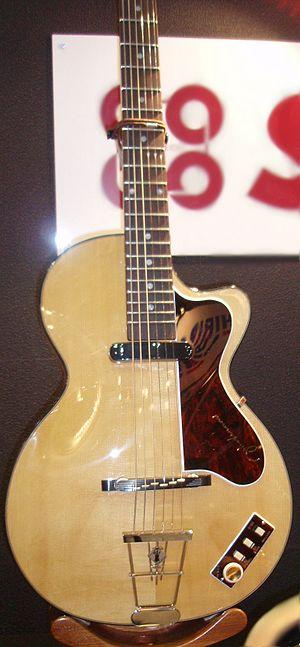
Karl Höfner GmbH & Co. KG, plus simplement appelé Höfner, est un fabricant allemand d'instruments de musique fondé en 1887. Höfner fabrique des guitares, des basses, ainsi que des instruments à cordes frottées.